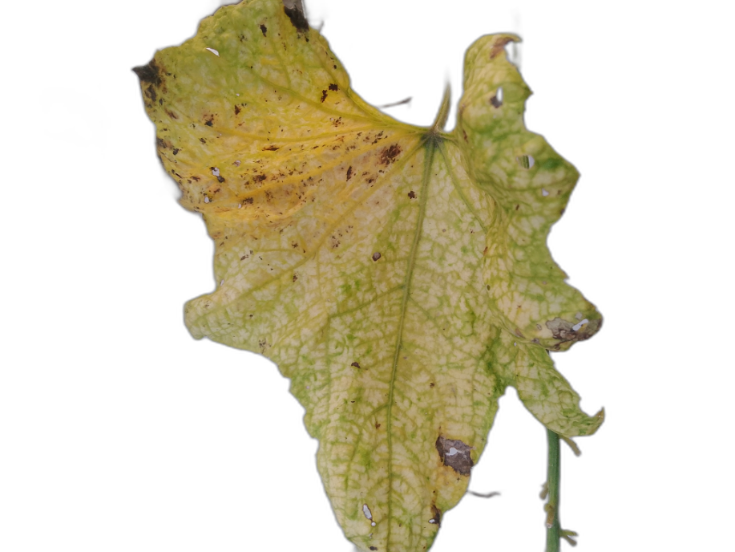
Crop: Zucchini
Label: Anthracnose